Stockholm Arlanda Airport

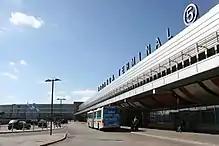
Terminal 5

Terminal 4 (gates C30–C44, also now known as Terminal 5 - C Gates) was inaugurated in 1983 by King Carl XVI Gustaf and Queen Silvia. Initially named "Inrikes 1" ("Domestic 1"), it was designed to handle domestic flights. Terminal 4 takes the form of a single pier and features 14 aircraft parking stands with passenger bridges. Today Terminal 4 is primarily used by low-cost airlines such as Ryanair and Wizzair.